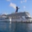
Label: ship